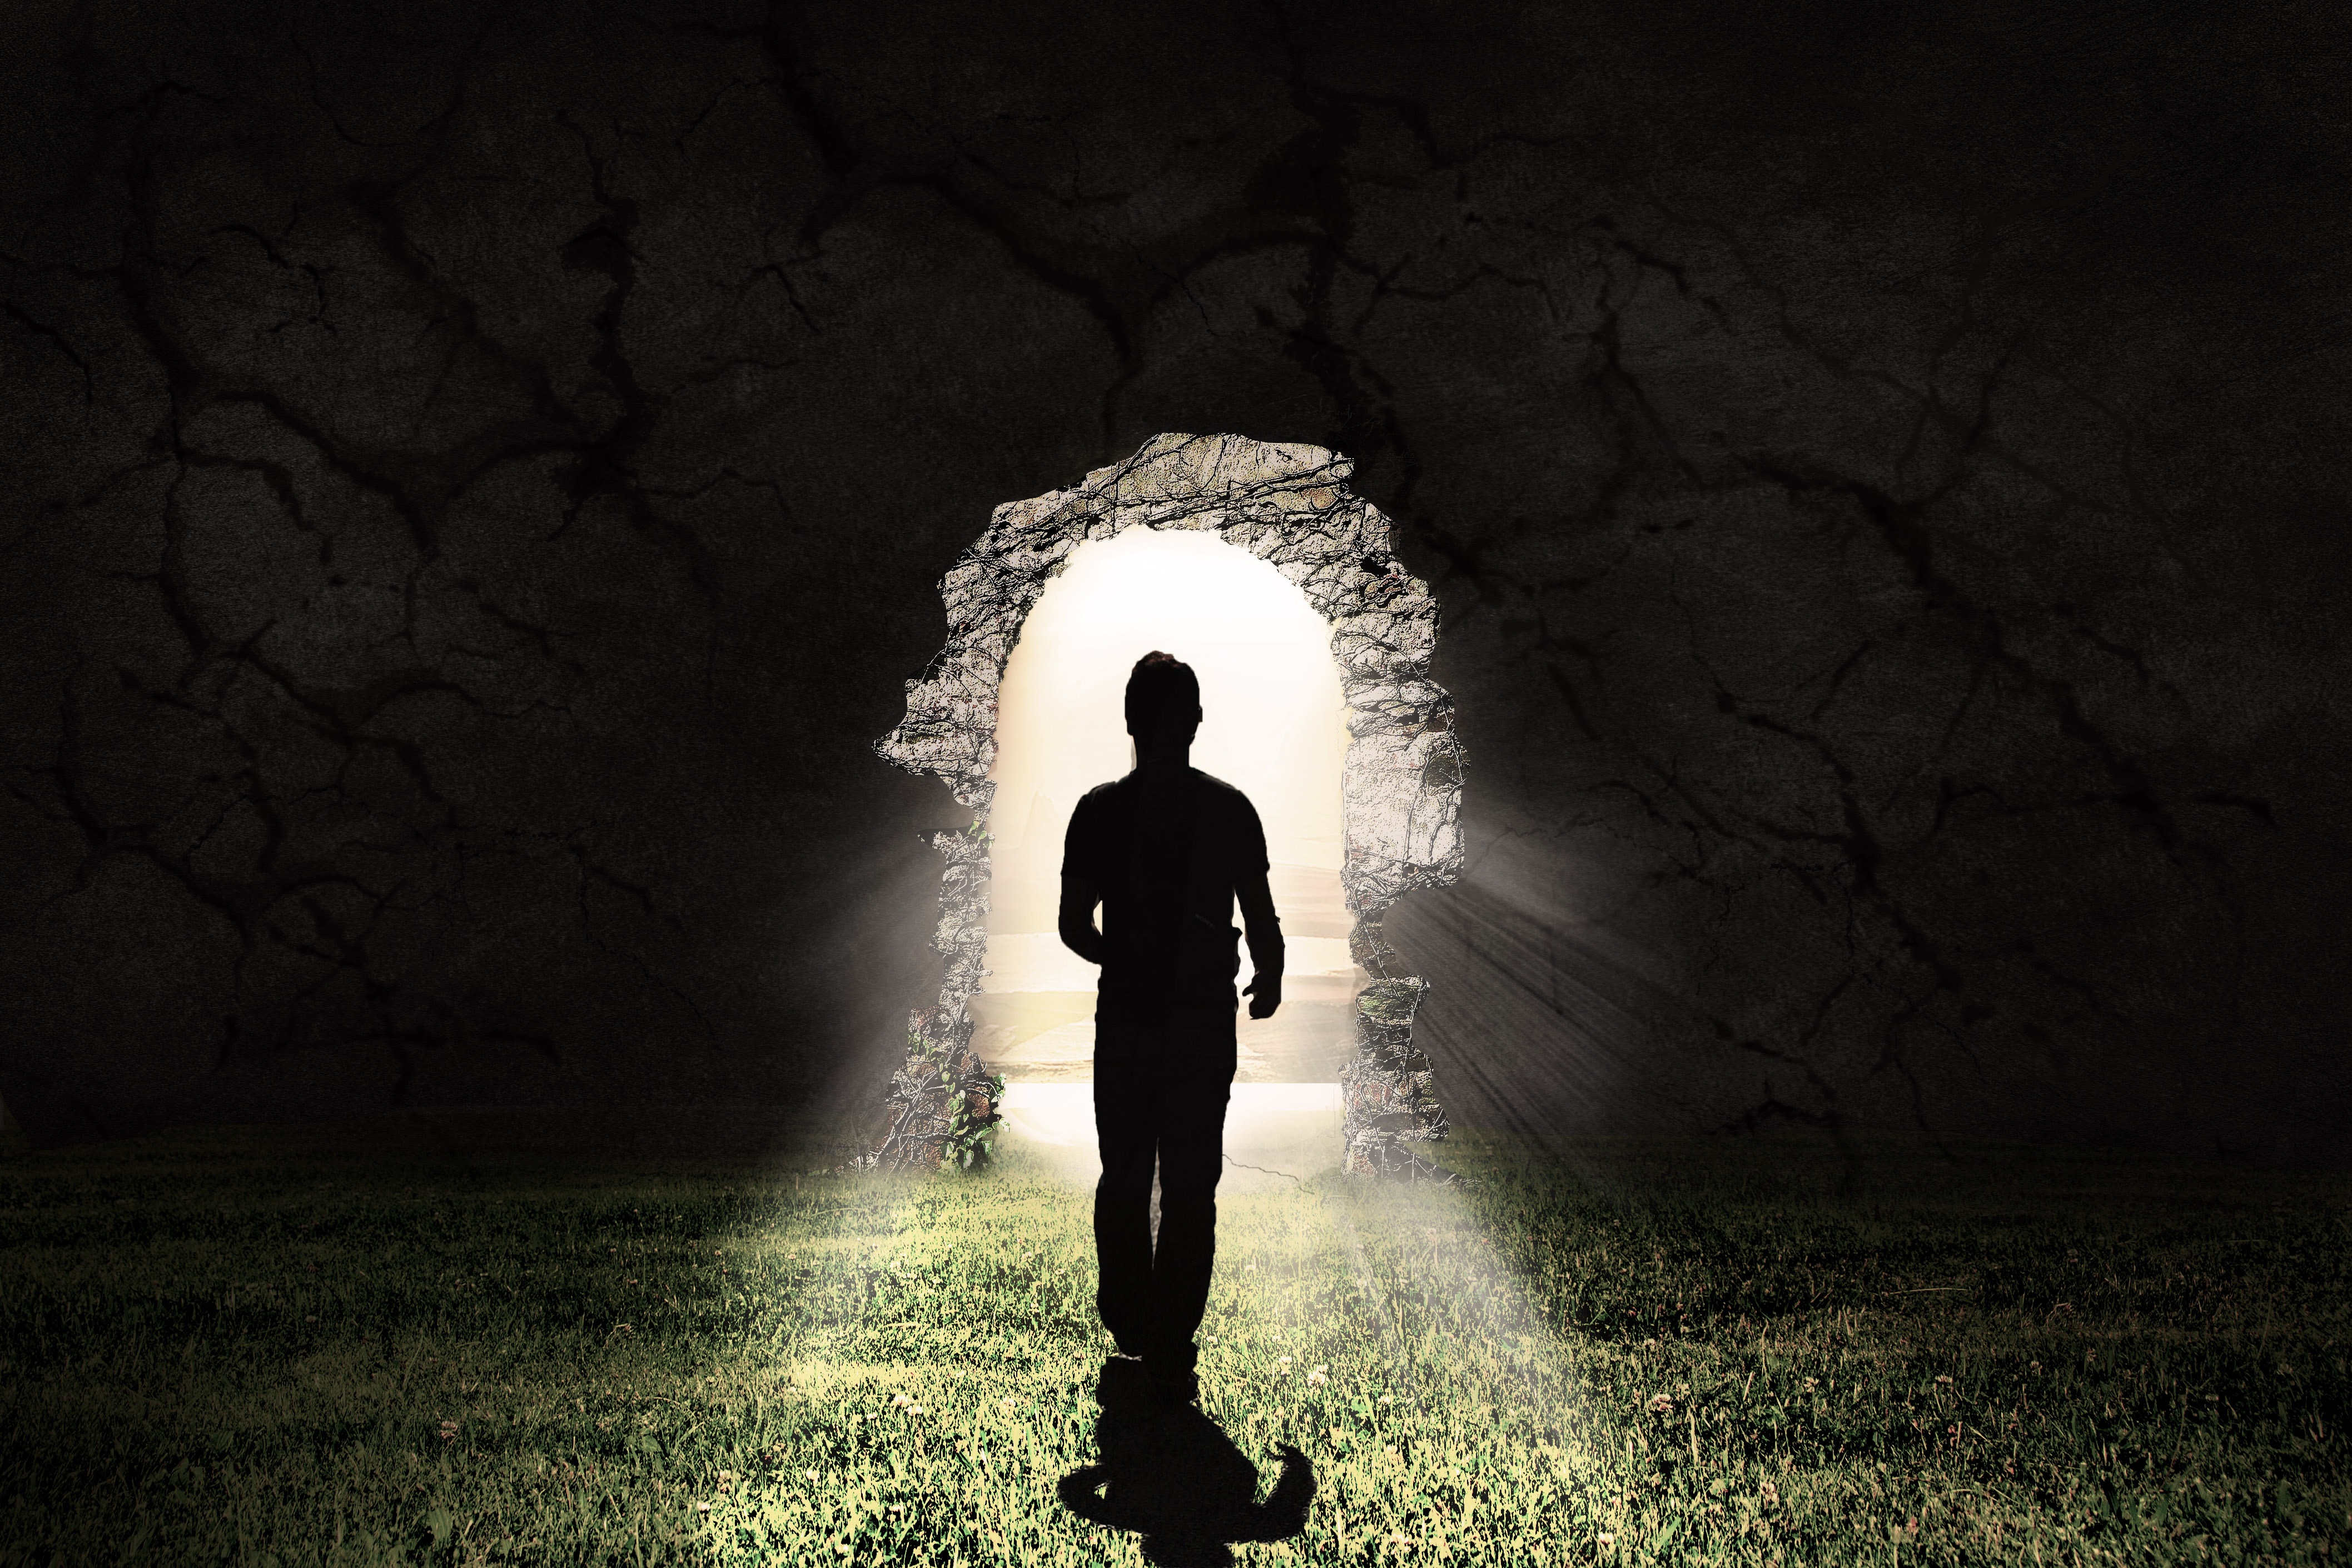
silhouette, light, night, sunlight, tunnel, love, shadow, darkness, christian, faith, hope, emotion, in the dark, computer wallpaper